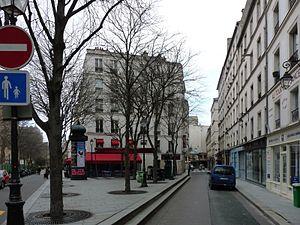
La place Nathalie Lemel à Paris.